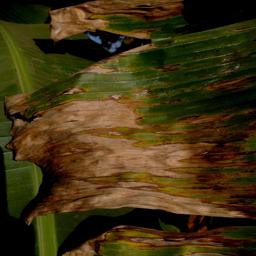
Label: MALBHOG LEAF